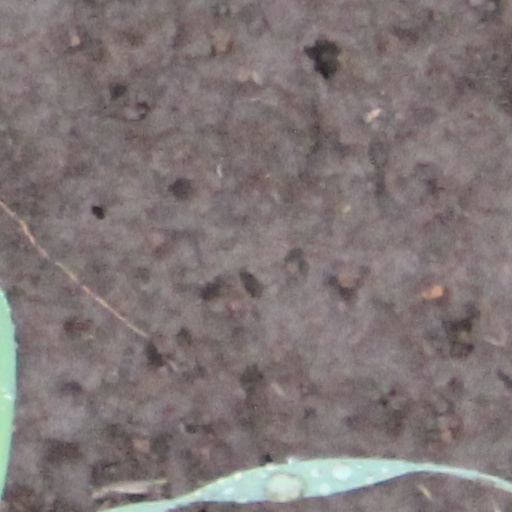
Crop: wheat